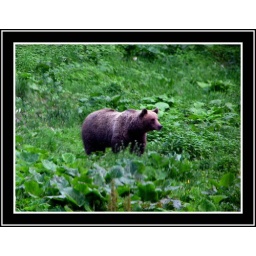
A brown bear in Romania